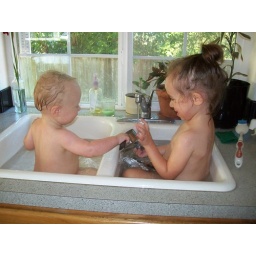
bath in the kitchen sink